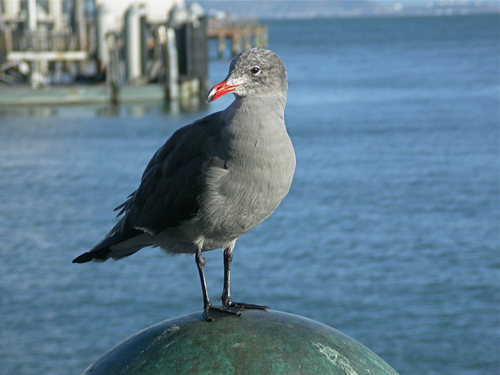
a big grey bird, with a short, curved, red bill, black tarsus, and black webbed feet.
this birds is grey with a little bit of white on is its head and orange beaka larger bird with a gray body, a colorful curved red bill, and black legs and feet.
this bird has a stormy gray body with black legs, black webbed feet and a bright orange bill.
bird with orange beak, black eye, tarsus and feet, gray throat, breast, belly, thigh and abdomensmall gray bird with small head and orange beak.
a large bird that has a round gray body, and a red long curved beak.
this large bird has a orange bill and grey body.
this medium-sized bird has a grey feathers and a orange bill.
this gray bird has a slender neck and a bright orange beak.
Species: Heermann Gull